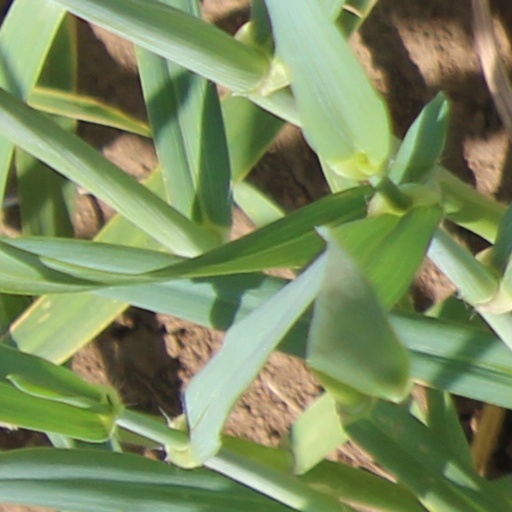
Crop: wheat